Single-mode optical fiber

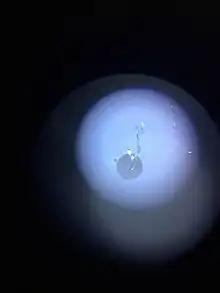
Cross section of a single-mode optical fiber patch cord end, taken with a fiberscope. The outermost circle is the cladding, in diameter. Debris is visible as a streak on the cross-section, and glows due to the illumination.

A typical single-mode optical fiber has a core diameter between 8 and 10.5 μm and a cladding diameter of 125 μm. There are a number of special types of single-mode optical fiber which have been chemically or physically altered to give special properties, such as dispersion-shifted fiber and nonzero dispersion-shifted fiber. Data rates are limited by polarization mode dispersion and chromatic dispersion. , data rates of up to 10 gigabits per second were possible at distances of over with commercially available transceivers (Xenpak). By using optical amplifiers and dispersion-compensating devices, state-of-the-art DWDM optical systems can span thousands of kilometers at , and several hundred kilometers at .